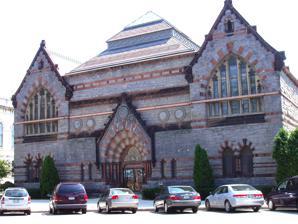
Building: Berkshire Athenaeum
Country: United States of America
Year built: 1876
Berkshire Athenaeum, 1876 building Berkshire Athenaeum, entry to 1876 building The original Berkshire Athenaeum , now known as the Bowes Building, is a nineteenth century building that still stands on Park Square in Pittsfield, Massachusetts in the Berkshires . Like many New England libraries, the Berkshire Athenaeum started as a private organization. The private Public Library Association was founded in 1850. The group's name was later changed to the Berkshire Athenæum. Later still, Thomas F. Plunkett, Calvin Martin and Thomas Allen, were "instrumental in forming it into a free library". The Berkshire Athenaeum is now also known as the Pittsfield Public Library at 1 Wendell Avenue in Pittsfield, containing a collection of more than 150,000 items. The library's special collections on local history , genealogy , author Herman Melville and other local authors are some of the best in the northeast. History of the nineteenth century edifice 1874 - Construction begins: "In 1874, by means of a bequest from Phineas Allen, and the gift of [the 1876] building from Thomas Allen , the Berkshire Athenaeum was placed upon a firm foundation." Thomas Allen joined a group of investors in purchasing the land in 1868 on Park Square for an eventual library building. Within five years, Allen made known his willingness to donate $50,000 for the construction of the new library. His uncle, Phineas Allen, bequeathed in his will another $50,000 for the library which did not become available until the construction of the new addition, completed in 1897. 1876 - September 23: Dedication of the new library 1903 - The Berkshire Athenaeum assumes responsibility for the newly created Berkshire Museum , housing the public library and museum until 1932 when the museum is spun off. 1964 - Pittsfield Historical Commission formed 1975 - The Pittsfield Public Library moves to its current location 1976 - State of Massachusetts takes ownership, a critical step in saving the building 1980 - The original 1876 building opens after renovations and houses the Berkshire County Probate & Family Courts and the Middle District Registry of Deeds.  It was renamed the Bowes Building in honor of James Bowes, the County Commissioner who had been instrumental in trying to save the building.  Bowes died in May 1980. 2014 - $4.3 million eighteen-month preservation project, "Life, Safety, Exterior & Accessibility Improvement," to stabilize bulging masonry on front façade Architect: William Gillen, Ford-Gillen Architects Contractor: Mike Mucci, Allegrone Masonry Design Designed by New York architect William Appleton Potter , the original Berkshire Athenaeum building was erected in 1874-1876 as a gift from railway magnate and native son Thomas Allen. It is in the High Victorian Gothic style, constructed of dark blue limestone from Great Barrington , red freestone from Longmeadow and red granite from Missouri . Special collections in the Wendell Avenue Berkshire Athenaeum Local history collection The collection is geared to those with historical interest in the City of Pittsfield and its residents. With close to 4,700 square feet, the department is located at the east end of the main floor of the Athenaeum, with additional closed stack space located in the storage room on the lower floor. The local history collection provides historical and genealogical information primarily about the Berkshires and greater Berkshire area, but it also includes New England, eastern New York state, and southern Canada to showcase the origin of Berkshire families. Local history department It is a storage room located on the basement level and has 1,800 linear feet of shelf space housing an overflow collection of historical materials less in demand by the public, or replacement copies of highly used materials. This area is not accessible to the public. Genealogy resources include 71,000 reels of film, books, and finding aids, which were formerly held by the National Archives and Records Administration (NARA) Pittsfield facility. All researchers must fill a request form to gain on-site access. Berkshire Authors Room The Berkshire Authors Room houses a collection of books and other materials by and about authors with a connection to the Berkshires. Herman Melville Memorial Room The Herman Melville Memorial Room collection includes first editions of writer Herman Melville 's works, manuscripts, family letters, and annotated volumes from his personal library.  Paintings. prints, and photographs of him are also available. In addition, the collection showcases biographies and critical studies works produced by Melville scholars. The Herman Melville Memorial Room was mainly planned and funded by Dr. Henry Murray of Harvard University. Melville’s relatives have donated other primary sources, such as his books and memorabilia. References Joseph E. A. Smith, The History of Pittsfield, Massachusetts ; Clark W. Bryan & Co., publishers; Springfield, Massachusetts 1876